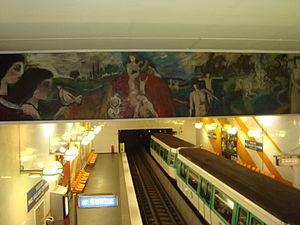
Une rame de la ligne 7 arrive à la station Villejuif - Paul Vaillant-Couturier. Vue de la mezzanine.